Monterrey Special Summit of the Americas

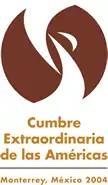
Monterrey Special Summit of the Americas logo

The Special Summit of the Americas was held on January 12 and 13, 2004 in Monterrey, Nuevo León, Mexico.